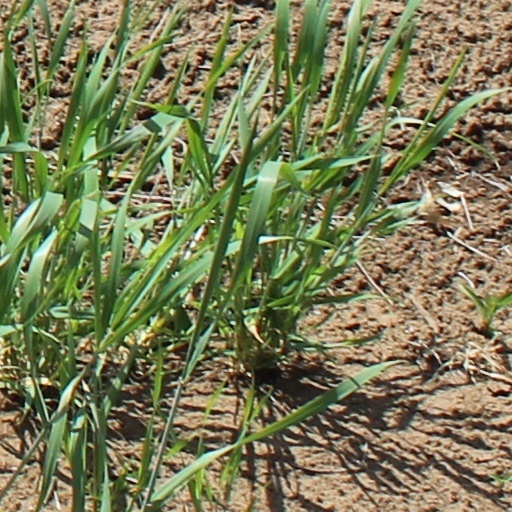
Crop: wheat